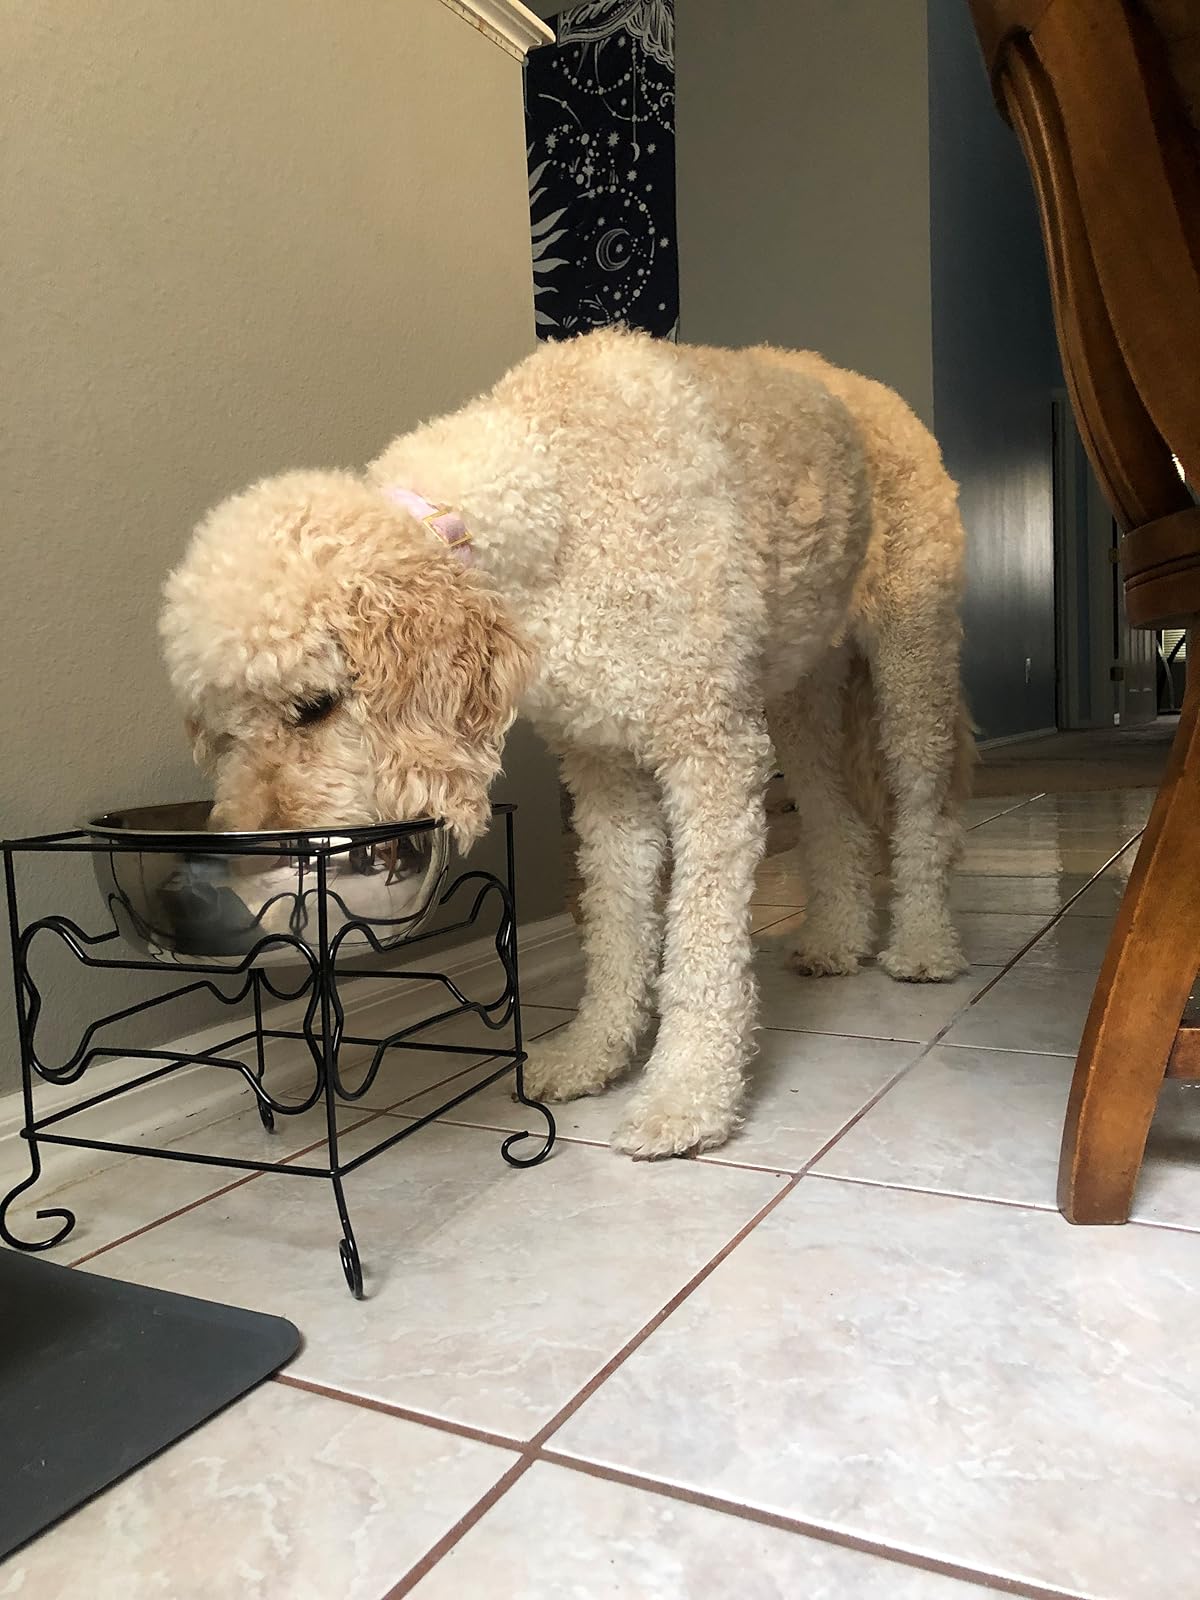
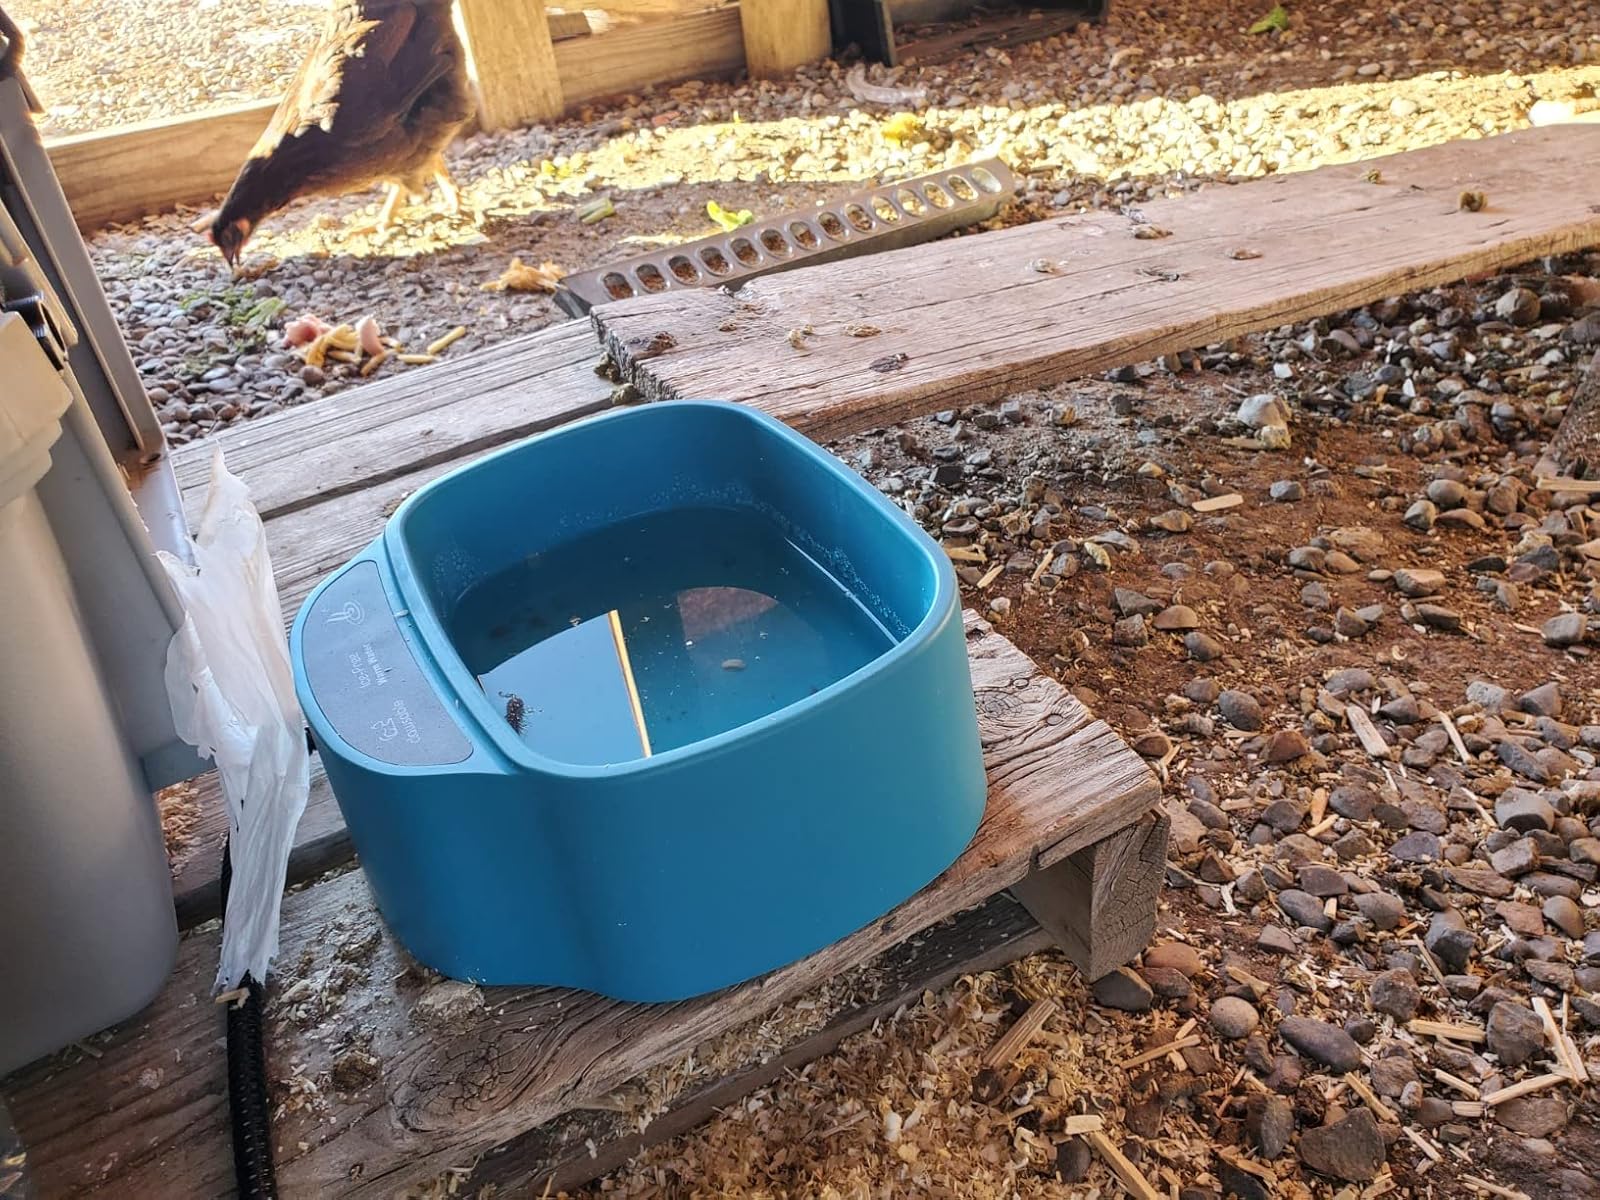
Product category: items_bowl
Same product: no